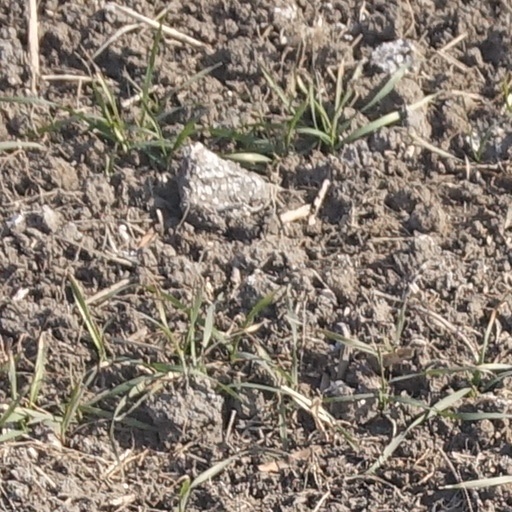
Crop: wheat